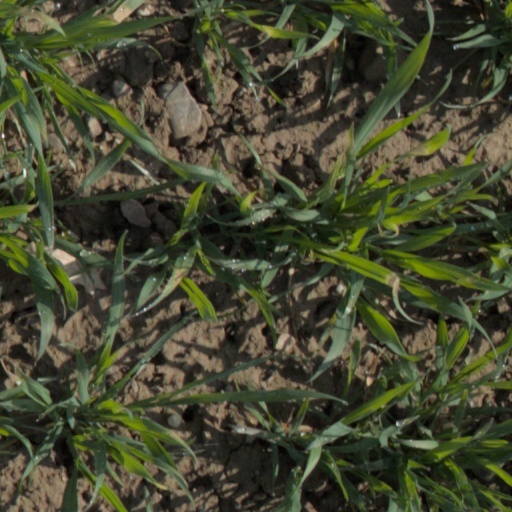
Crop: wheat